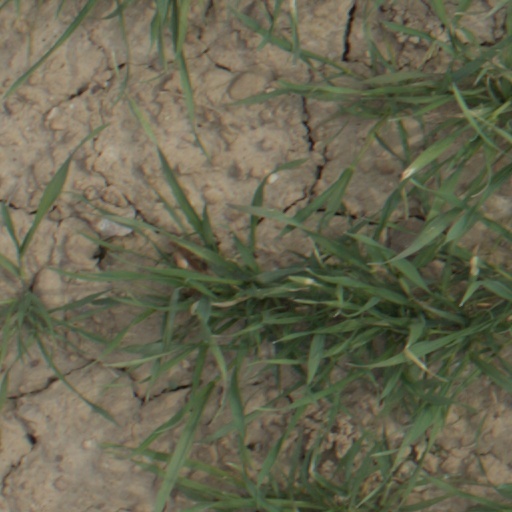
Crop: wheat